Disjecta membra

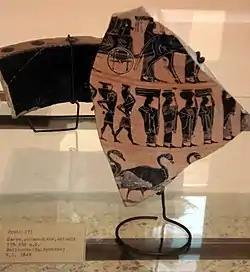
(a fragment of ancient Greek pottery)

Fragments of ancient writing, especially ancient Latin poetry found in other works, are commonly referred to as "disjecta membra". The terms "disiecta membra" and "disjecta membra" are paraphrased from the Roman lyric poet Horace (65 BC – 8 BC), who wrote of in his "Satires", 1.4.62, referring to the "limbs of a dismembered poet". In full, the term originally appeared as , in reference to the earlier Roman poet Ennius.